Shemot (parashah)

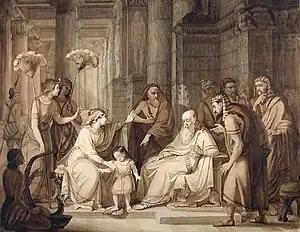
Moses Trampling on Pharaoh's Crown (1846 illustration by Enrico Tempestini)

Josephus reported that Pharaoh's daughter, named Thermuthis, saw Moses to be so remarkable a child that she adopted him as her son, having no child of her own. Once she carried Moses to her father Pharaoh, showed Moses to Pharaoh, and said that she thought to make Moses her successor, if she should have no legitimate child of her own. Pharaoh's daughter said that Moses was of a divine form and a generous mind, that she had received him from the river, and that she thought it proper to adopt him and make him the heir of Pharaoh's kingdom. She put the child into Pharaoh's hands, and Pharaoh hugged him and on his daughter's account, in a pleasant way, put his crown on the child’s head. But Moses threw the crown down on the ground and stepped on it. When the scribe saw this, he tried to kill Moses, crying that this child was the one foretold, that if the Egyptians killed him, they would no longer be in danger. The scribe said that Moses himself attested to the prediction by trampling on Pharaoh's crown. The scribe called on Pharaoh to take Moses away and deliver the Egyptians from fear. But Pharaoh's daughter prevented the scribe and snatched Moses away. And Pharaoh did not order Moses killed, for God inclined Pharaoh to spare him.